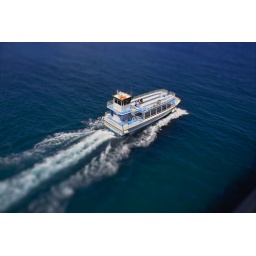
some boat by our cruise ship (NCL Dawn) in the western carribeans. fake TS miniature